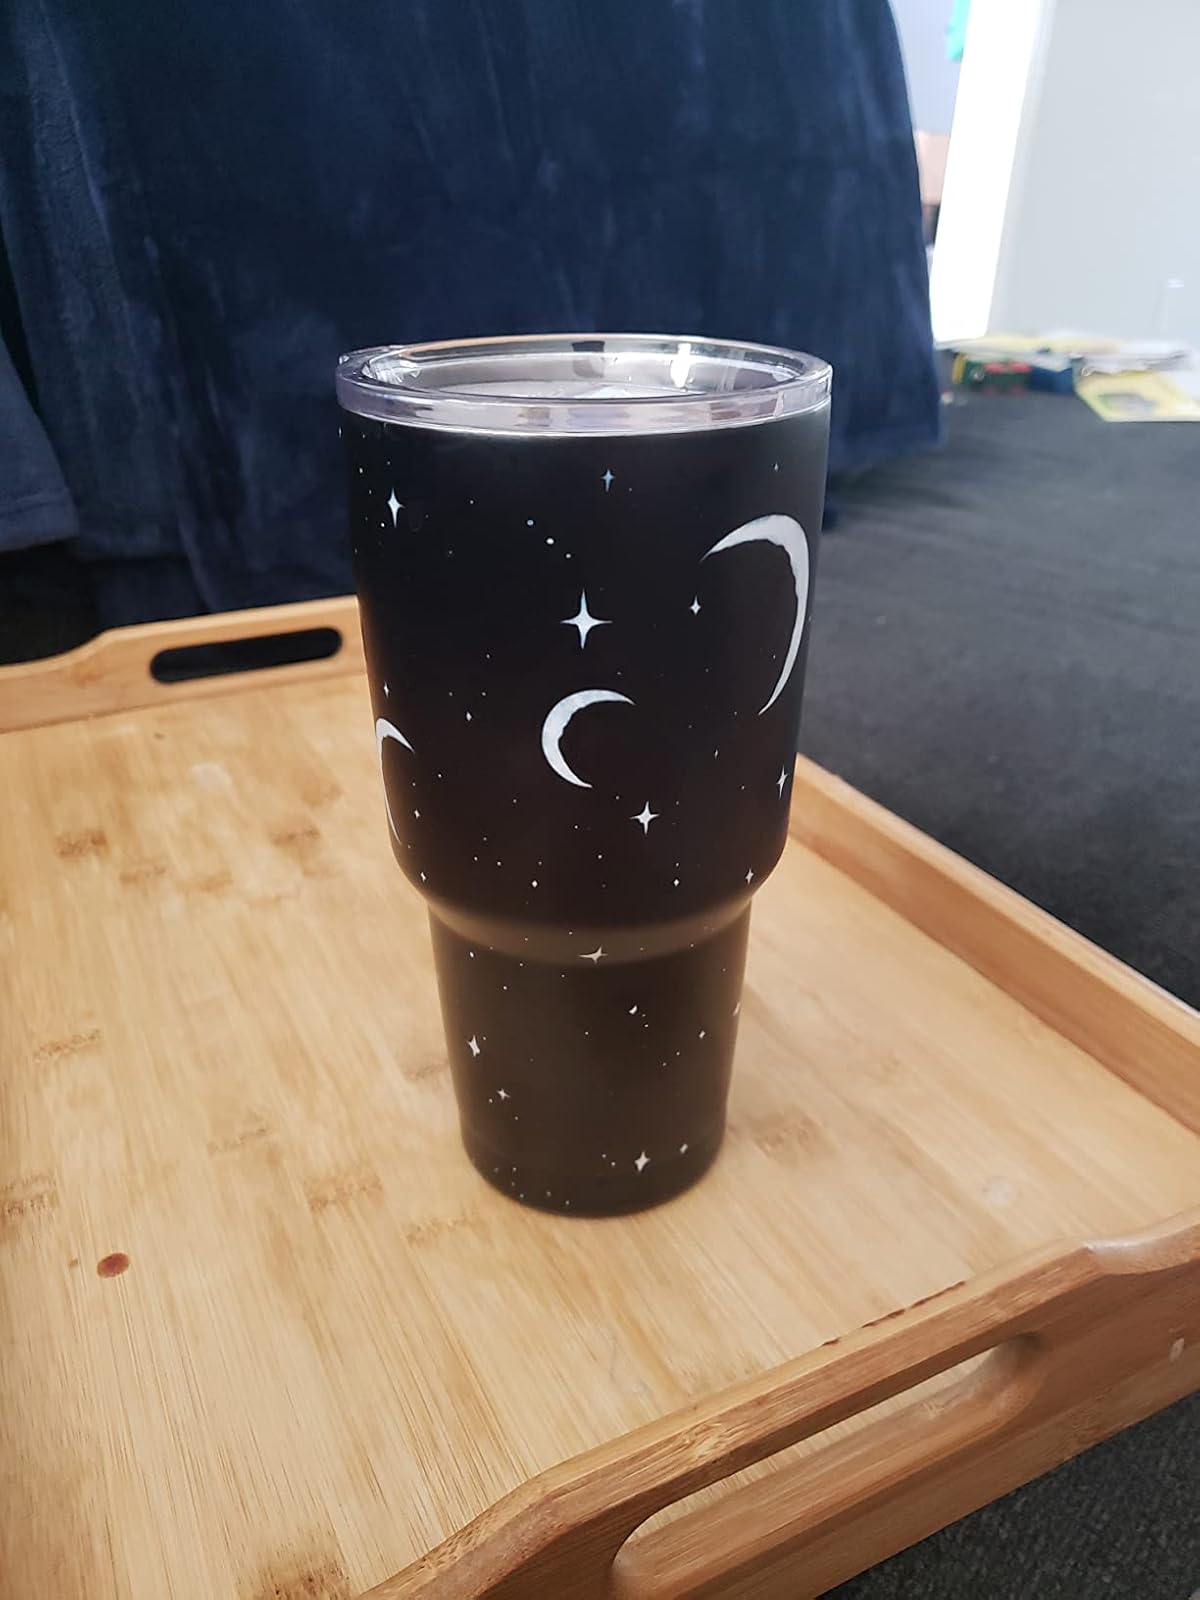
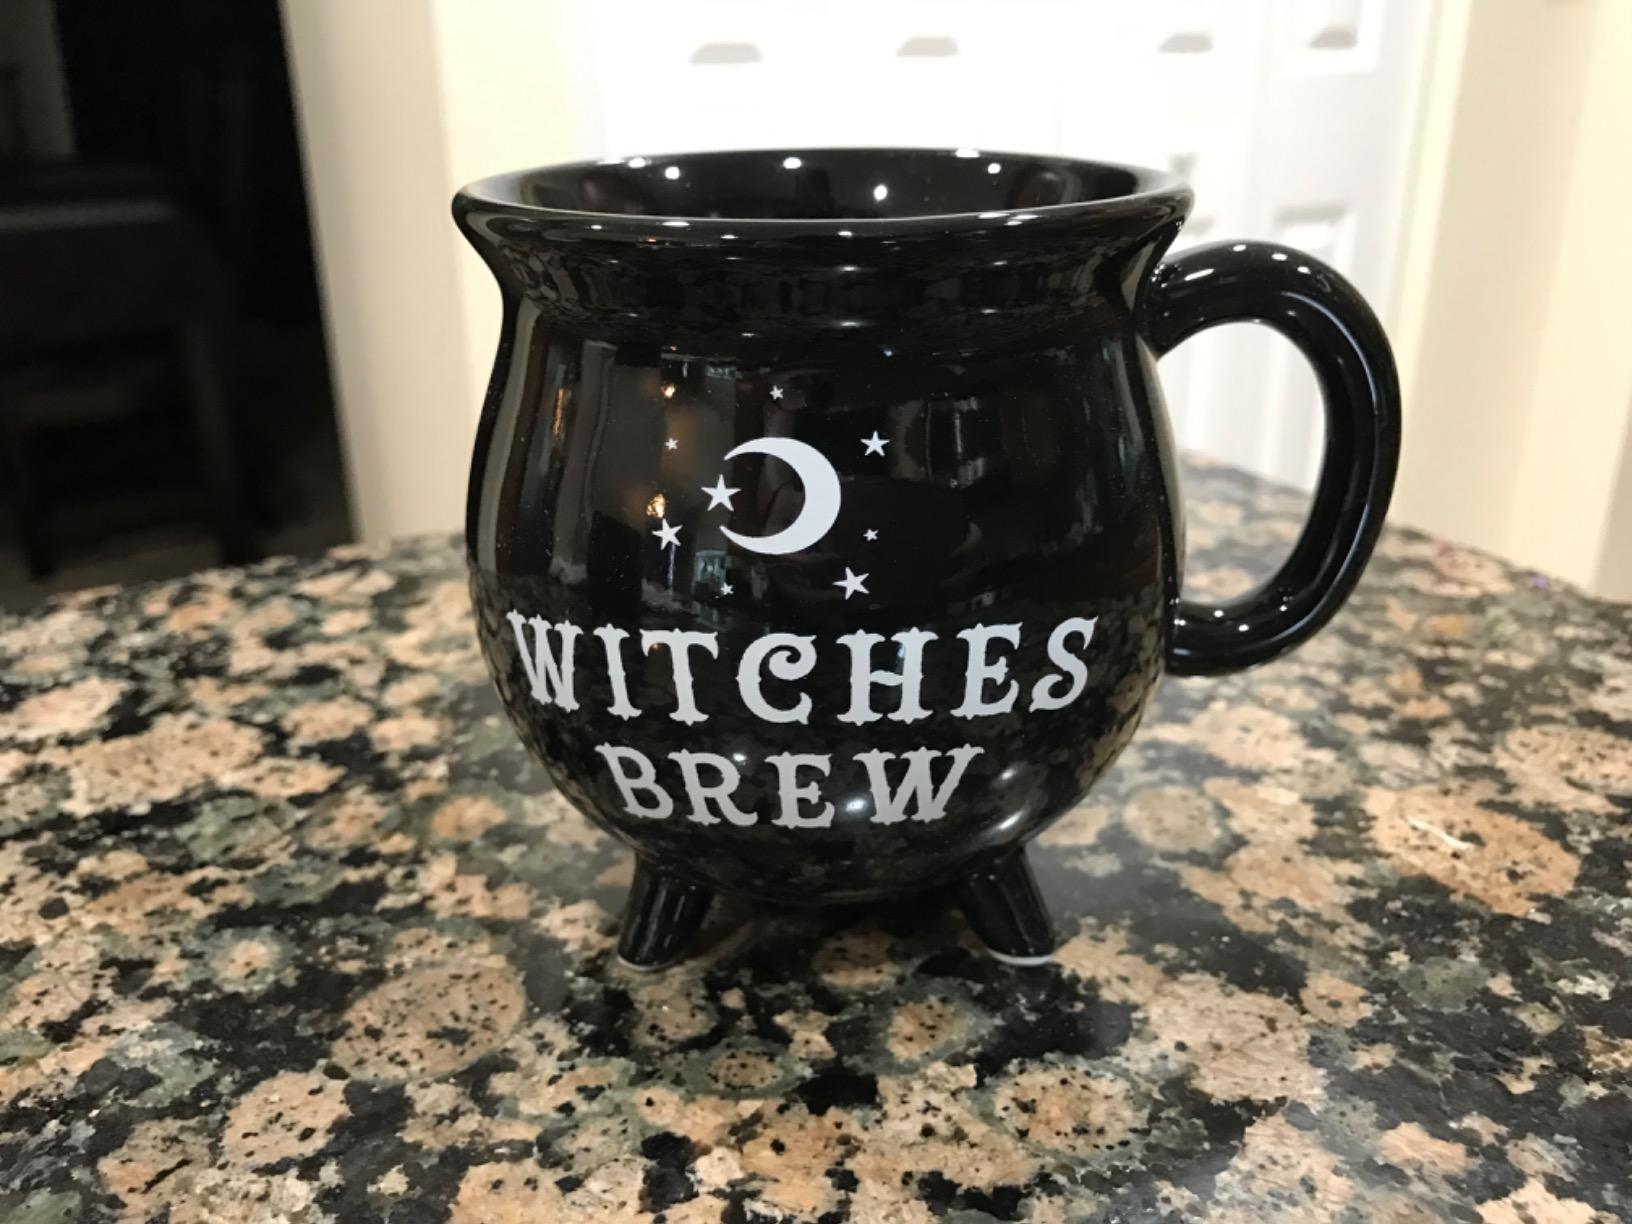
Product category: items_mug
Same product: no